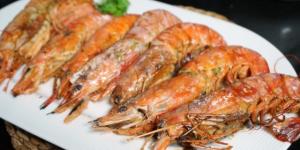
gambas al cava